History of the Kingdom of Italy (1861–1946)

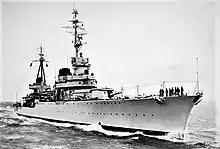
Cruiser "Raimondo Montecuccoli"

A major success in social policy in Fascist Italy was the creation of the "Opera Nazionale Dopolavoro" (OND) or "National After-work Program" in 1925. The OND was the state's largest recreational organizations for adults. The "Dopolavoro" was so popular that by the 1930s all towns in Italy had a "Dopolavoro" clubhouse and the "Dopolavoro" was responsible for establishing and maintaining 11,000 sports grounds, over 6,400 libraries, 800 movie houses, 1,200 theaters and over 2,000 orchestras. Membership was voluntary and nonpolitical. In the 1930s, under the direction of Achille Starace, the OND became primarily recreational, concentrating on sports and other outings. It is estimated that by 1936 the OND had organized 80% of salaried workers. Nearly 40% of the industrial workforce had been recruited into the "Dopolavoro" by 1939 and the sports activities proved popular with large numbers of workers. The OND had the largest membership of any of the mass Fascist organizations in Italy. The enormous success of the "Dopolavoro" in Fascist Italy prompted Nazi Germany to create its own version of the "Dopolavoro", the "Kraft durch Freude" (KdF) or "Strength through Joy" program, which was even more successful than the "Dopolavoro".